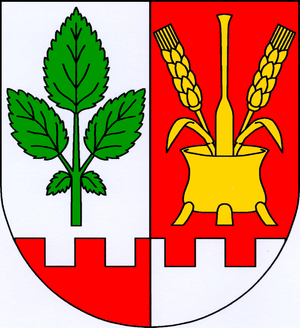
Sibřina est une commune du district de Prague-Est, dans la région de Bohême-Centrale, en République tchèque. Sa population s'élevait à 912 habitants en 2020.